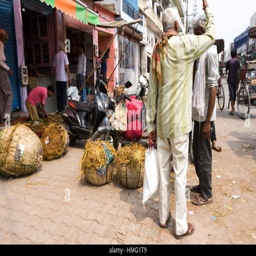
street life in the city .